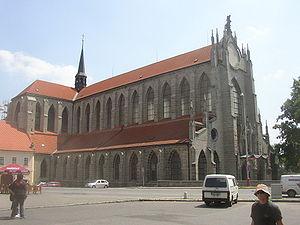
L’église de l’Assomption de Sedlec, parfois qualifiée de « cathédrale » en raison de ses importantes dimensions, est fondée en 1280, par l’ordre cistercien, et terminée quarante ans plus tard, en 1320. Elle fait alors partie d’un monastère. C’est le premier exemple d’architecture gothique en Bohême et la plus grande structure religieuse du pays, jusqu’à la construction de la cathédrale Saint-Guy de Prague qui s’étale entre 1344 et 1929. Elle est sur la liste du patrimoine mondial de l’UNESCO depuis 1995 avec le centre historique de la ville.